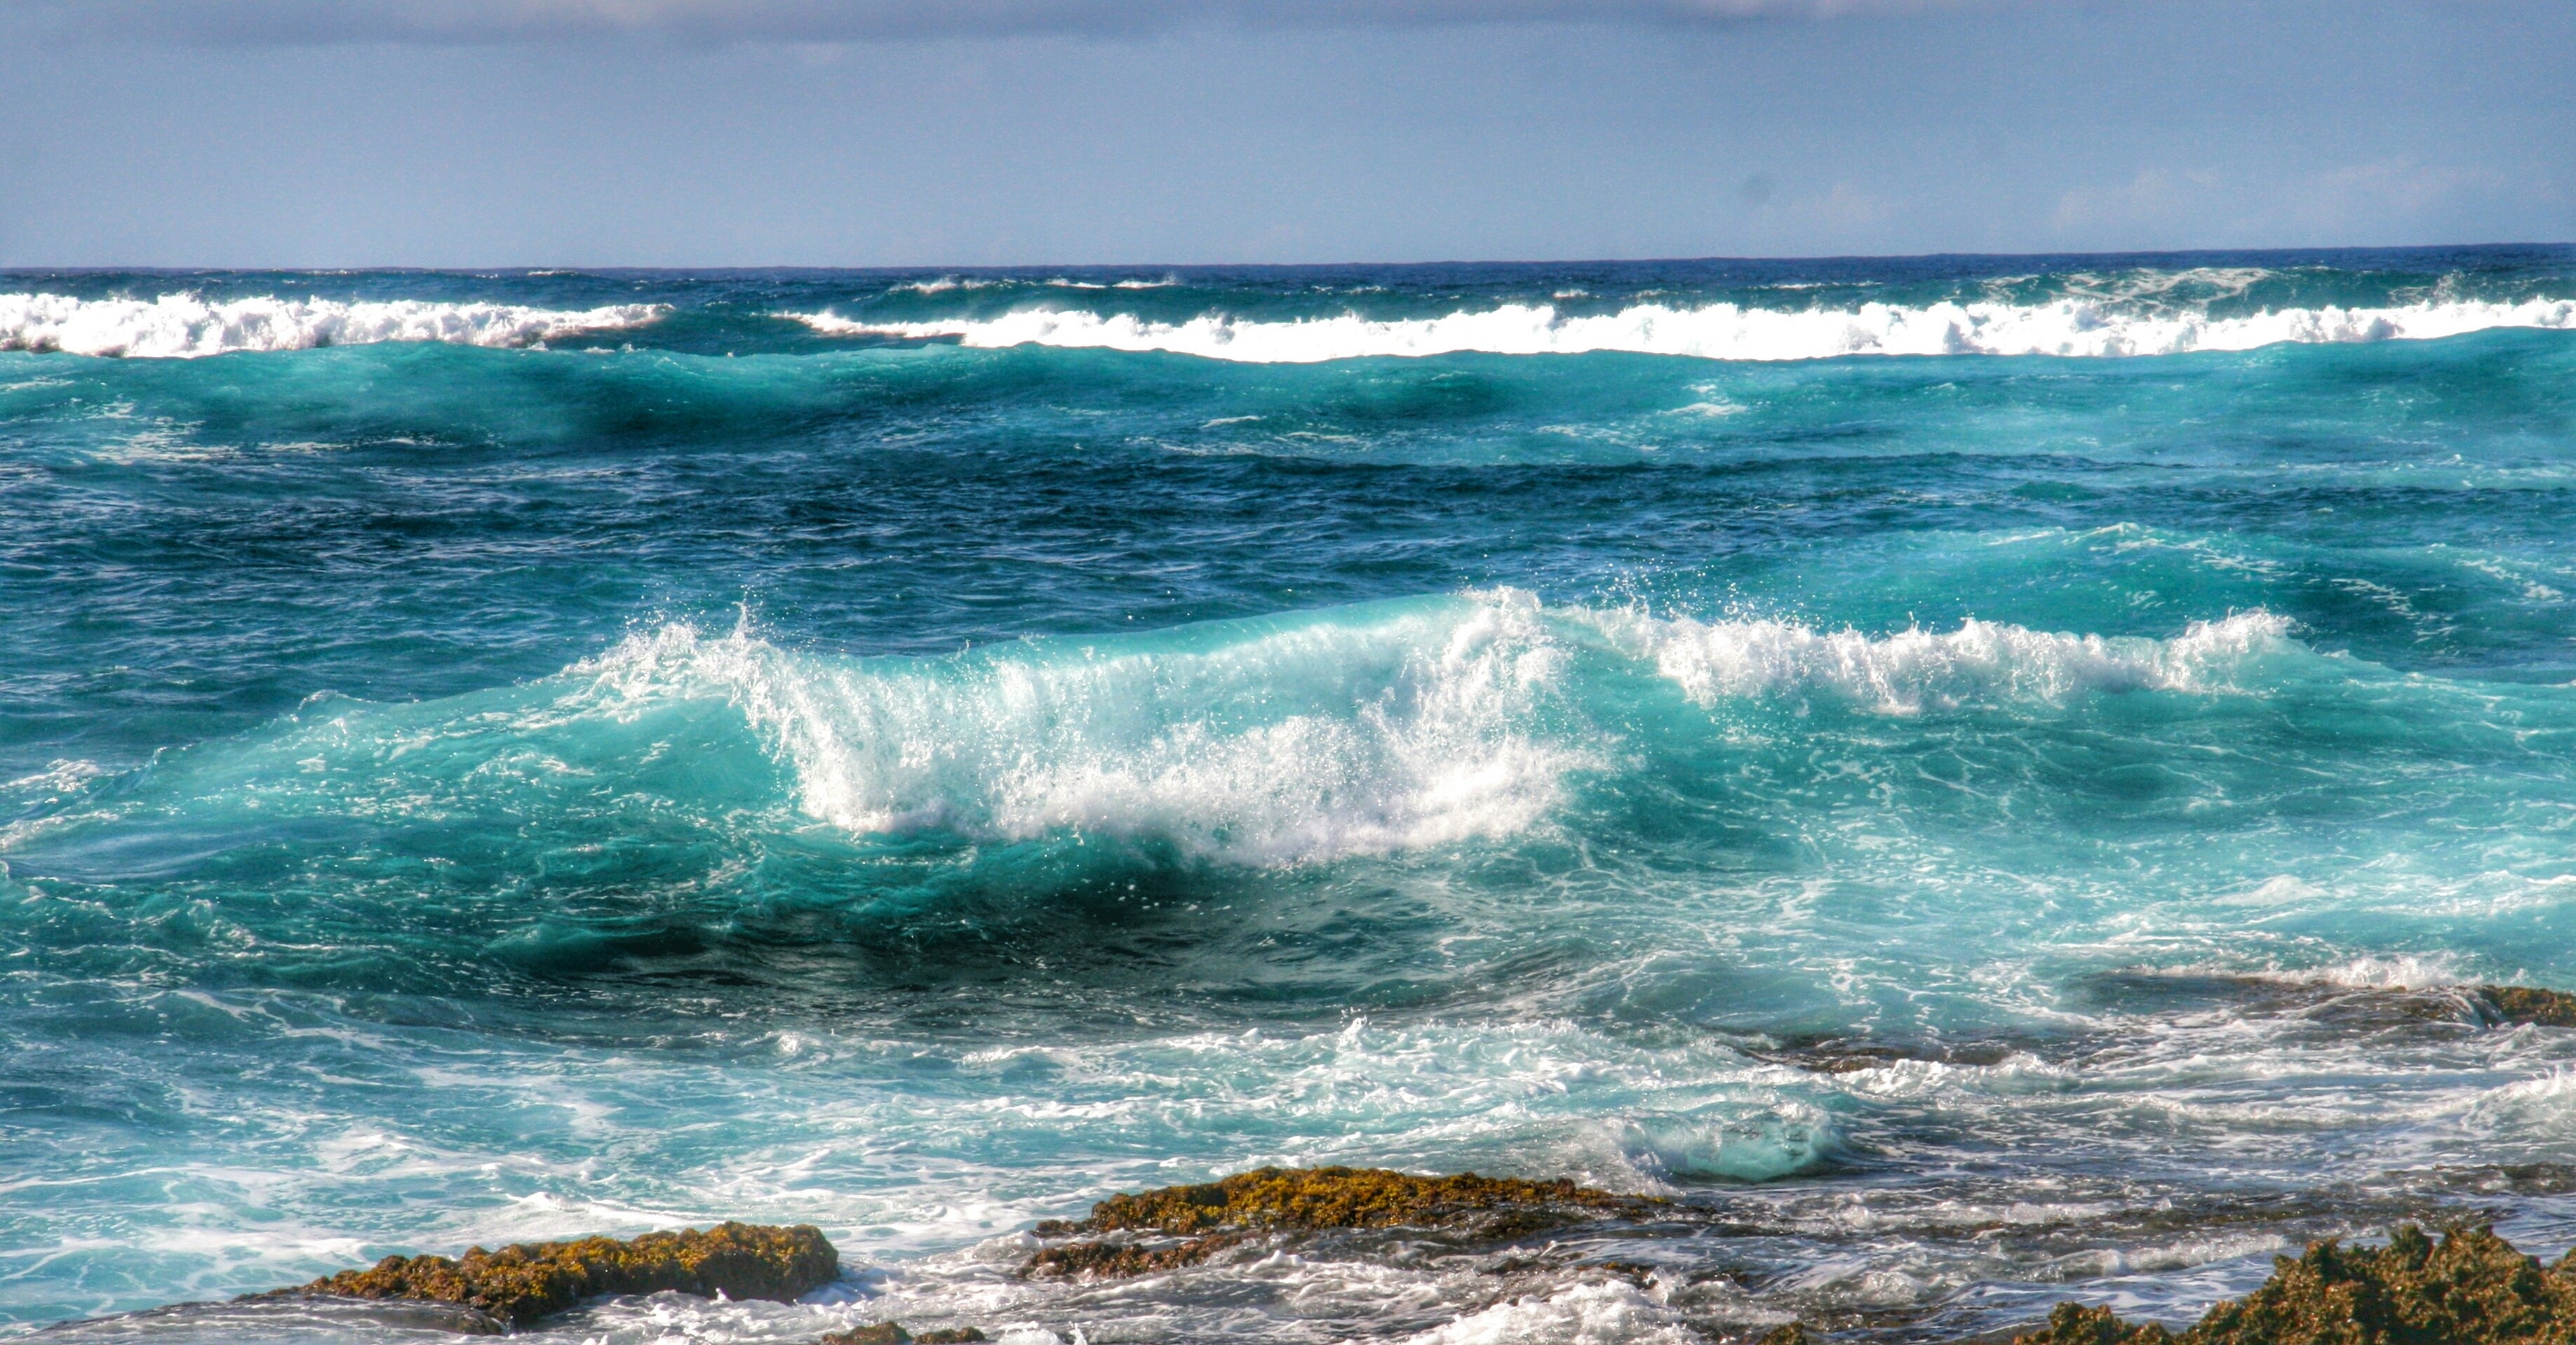
beach, sea, coast, water, nature, ocean, horizon, shore, wave, wind, seascape, island, blue, hawaii, body of water, outdoors, waves, cape, wind wave